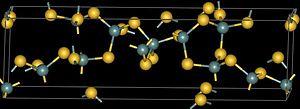
Le disulfure de germanium, ou sulfure de germanium(IV), est un composé chimique de formule GeS₂. Il se présente sous la forme d'un solide blanc cristallisé translucide à température de fusion élevée, donnant un liquide noir. Il s'agit d'un polymère tridimensionnel, de structure semblable à celle du dioxyde de silicium SiO₂, à la différence du disulfure de silicium SiS₂, qui est un polymère bidimensionnel. Il peut être obtenu à partir de dioxyde de germanium GeO₂ dissous dans l'acide chlorhydrique HCl ou l'acide sulfurique H₂SO₄ avec du sulfure d'hydrogène H₂S :